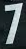
Number: 7